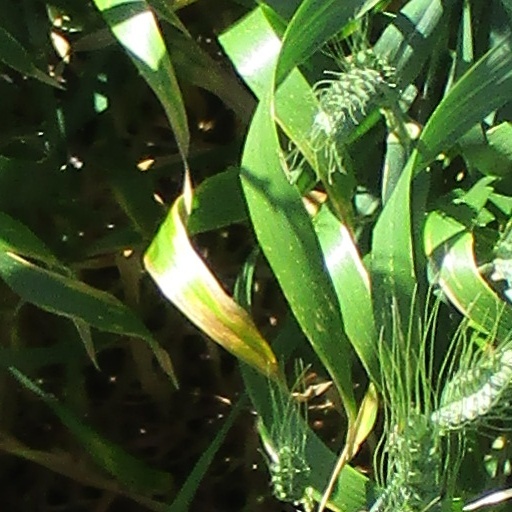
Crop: wheat